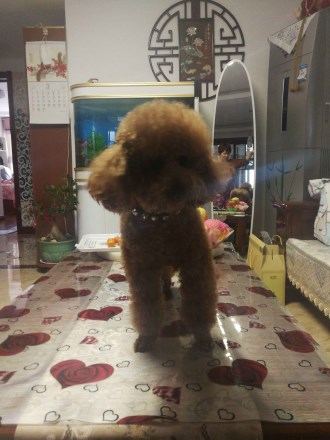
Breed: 7449-n000128-teddy